No. 670 Squadron AAC

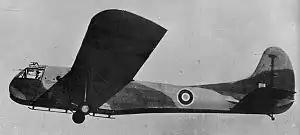
A Waco CG-4 (Hadrian) in British service.

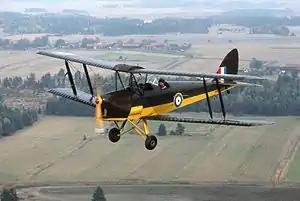
A de Havilland Tiger Moth restored in wartime colours.

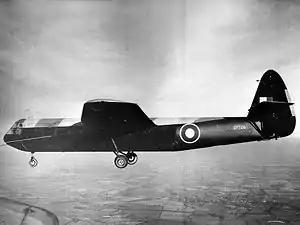
An Airspeed Horsa under tow.

No. 670 Squadron AAC was formed during 1989 at Middle Wallop Airfield as part of 2 Regiment AAC (Training) performing Advanced rotary wing training with the Eurocopter Squirrel HT.2. It moved to 7 Regiment AAC (Flying) on 1 April 2009.